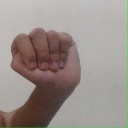
अक्षर: ठ